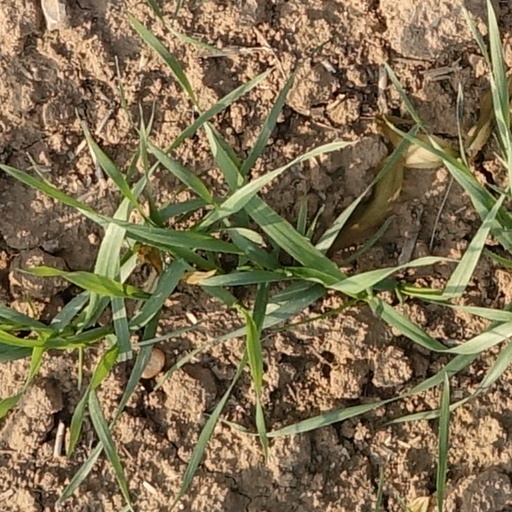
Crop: wheat